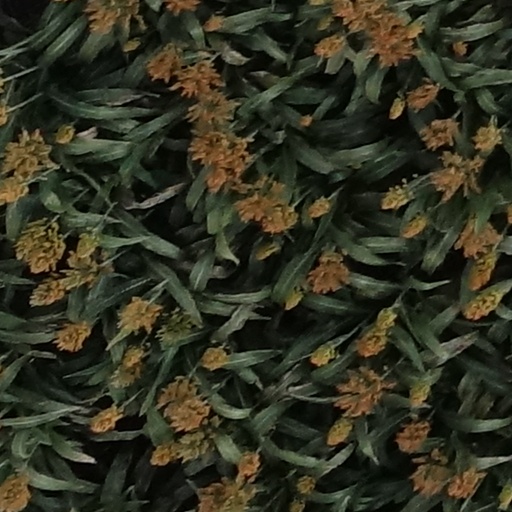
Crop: sorghum